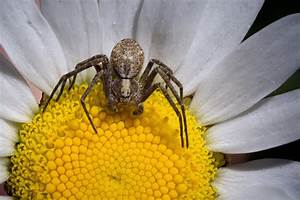
Label: spider